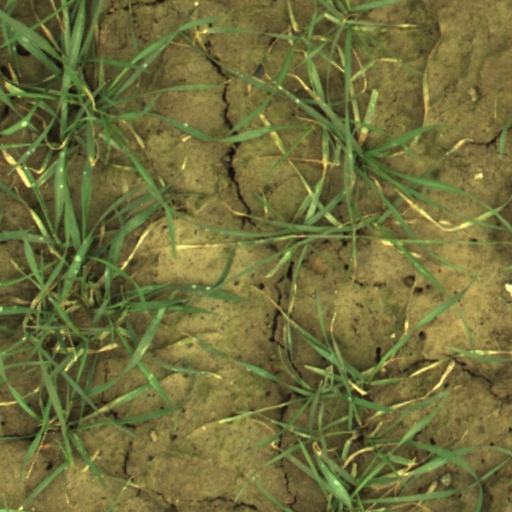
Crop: wheat